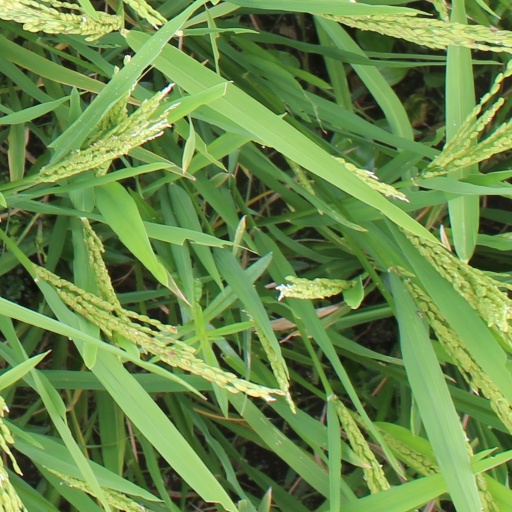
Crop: rice